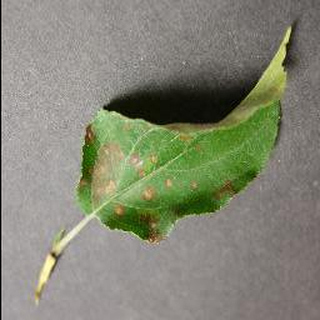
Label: apple_cedar_apple_rust